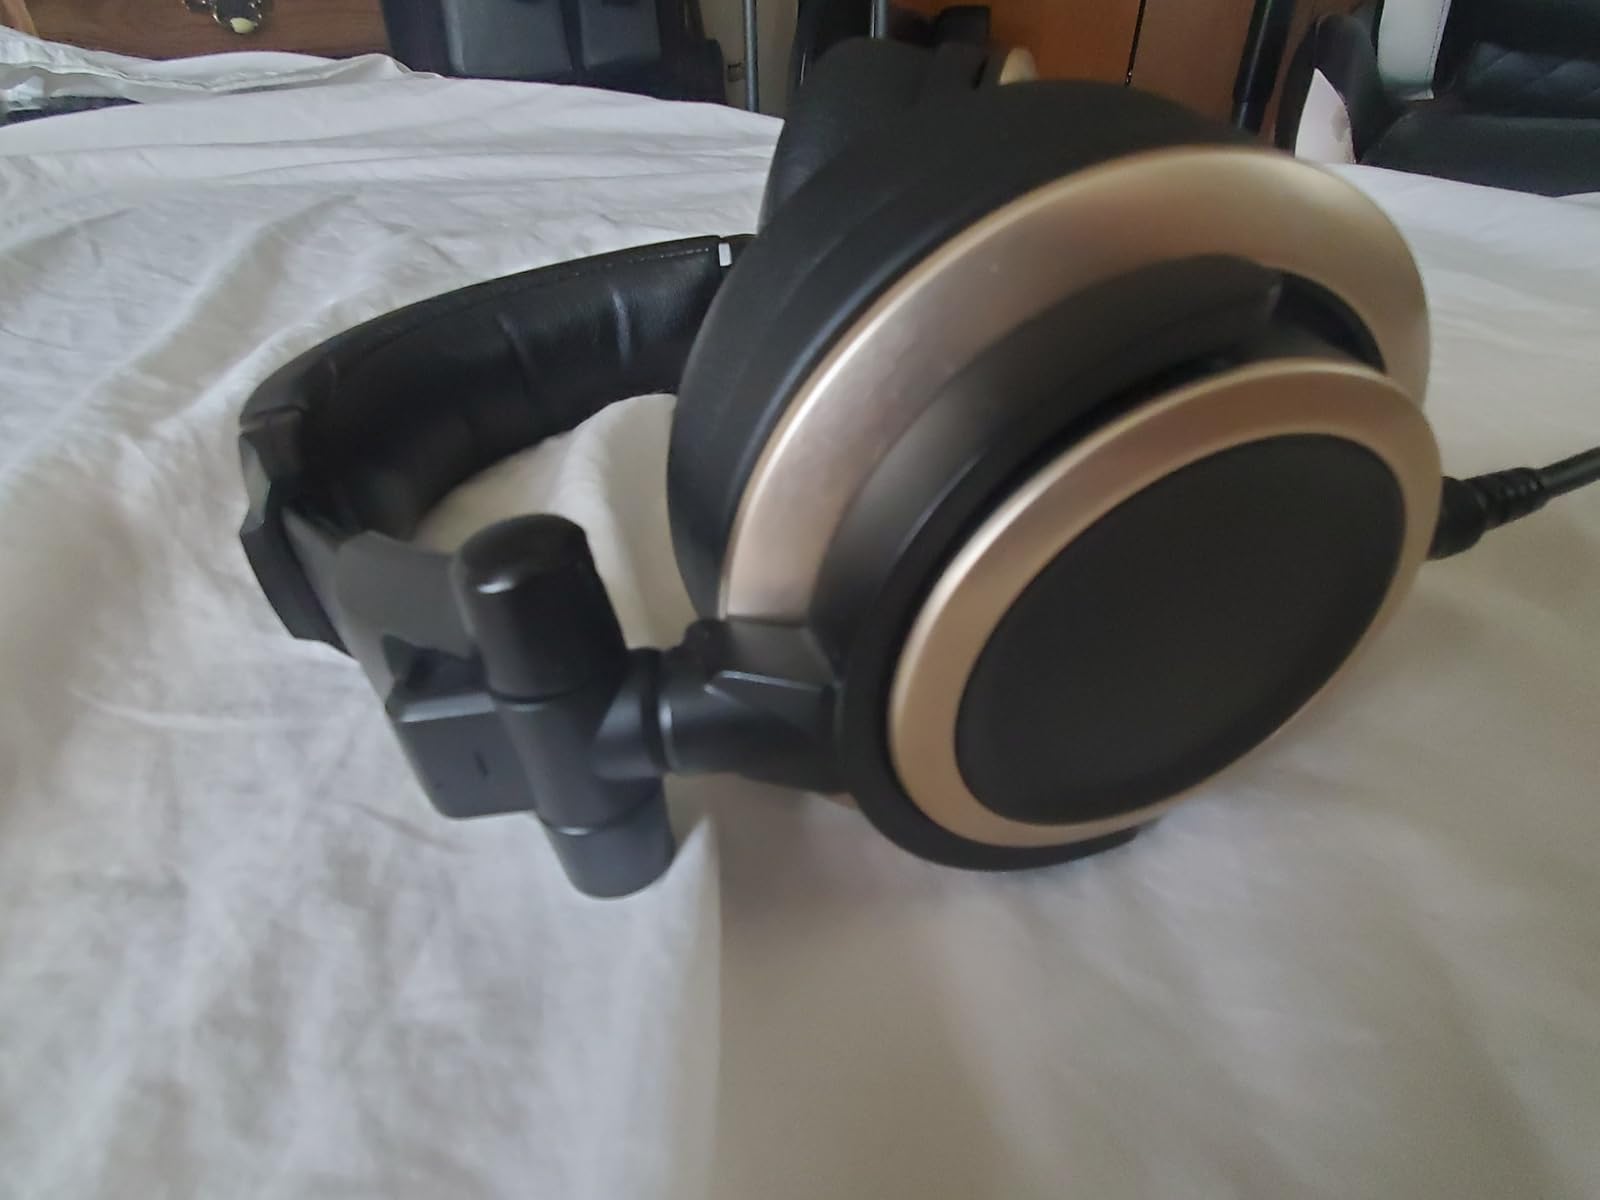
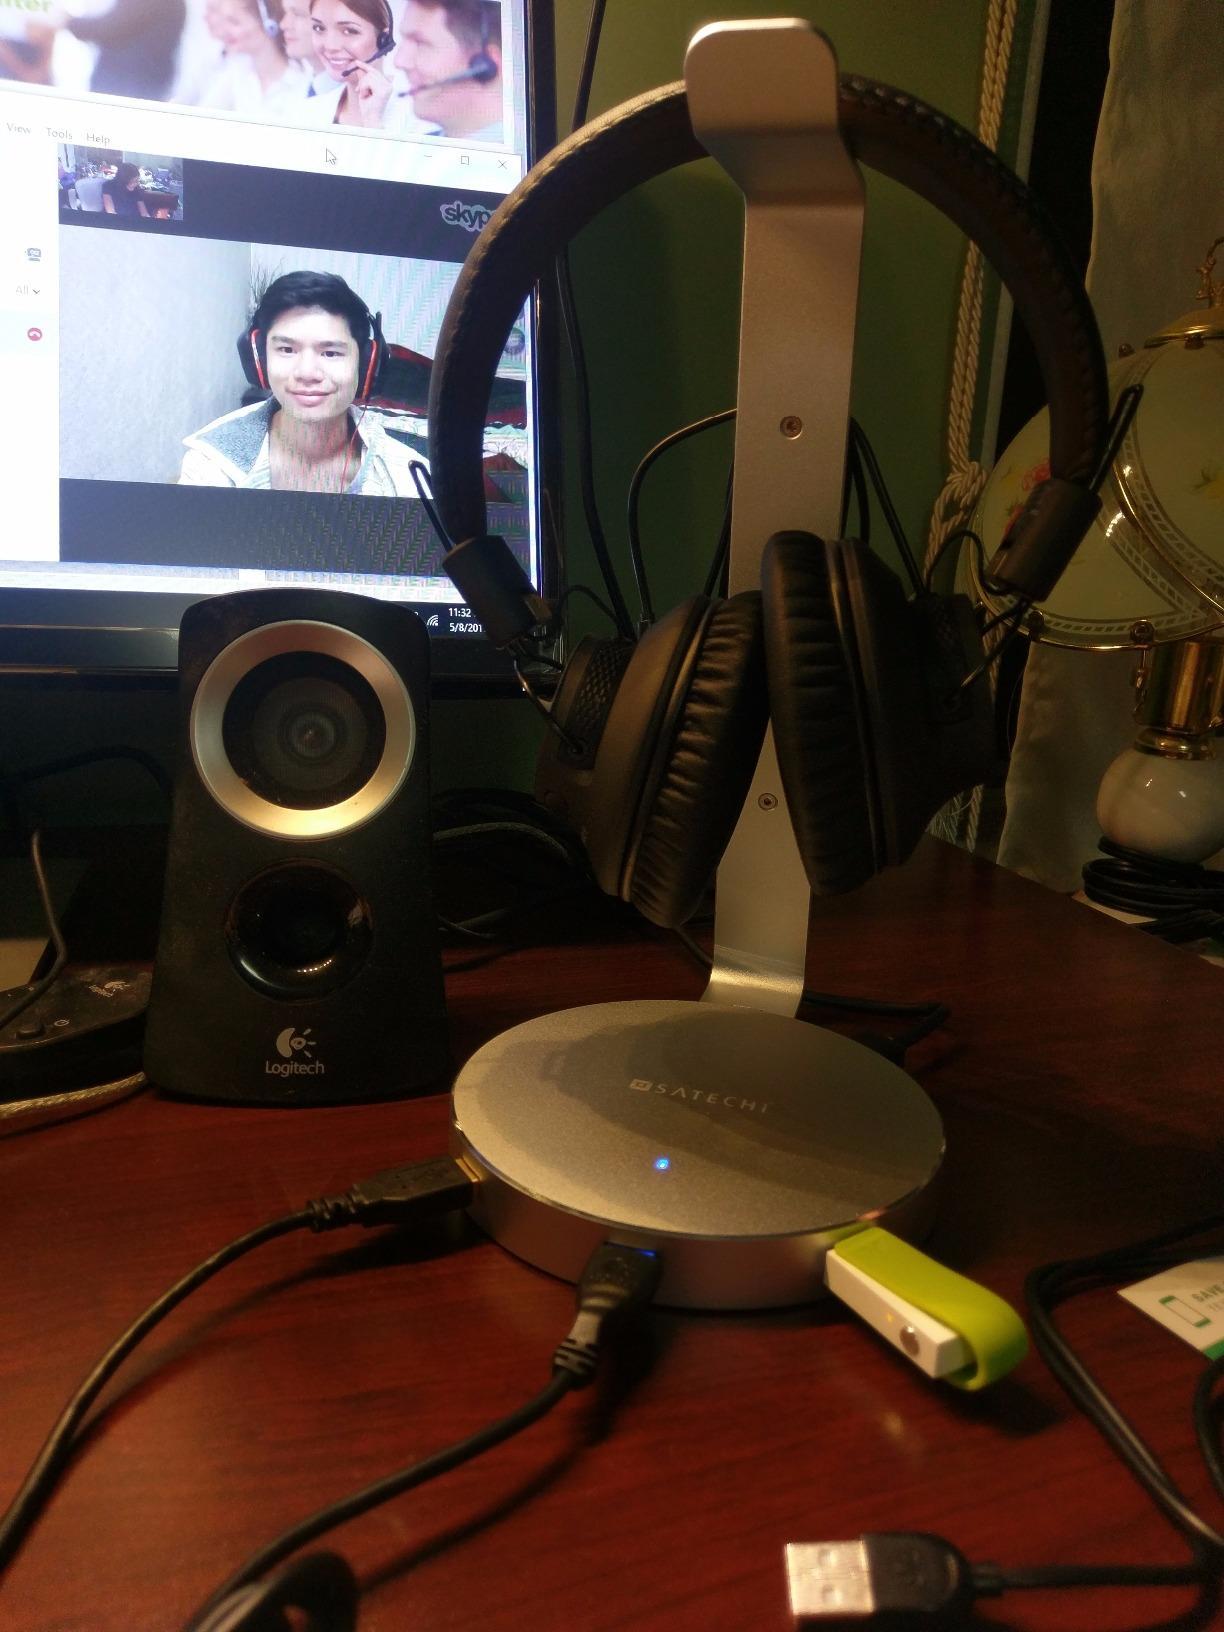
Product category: headphones
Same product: no